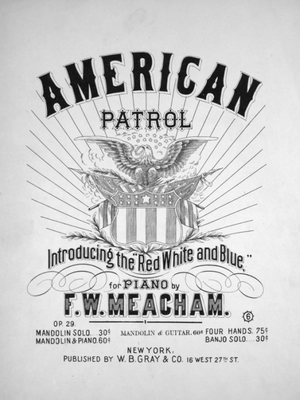
American Patrol est une musique américaine de 1885 du compositeur-arrangeur américain F. W. Meacham. Elle devient un standard de jazz, de la musique militaire américaine, et de la culture des États-Unis, durant la seconde Guerre mondiale, avec la célèbre version marche-Fox-Trot de 1942, du Major Glenn Miller et de son big band jazz & swing « Glenn Miller Army Air Force Band » de l'US Air Force de l'armée américaine.